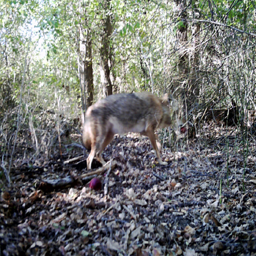
the coyote in this picture quickly snatches one of the apples and carries it away to be eaten .